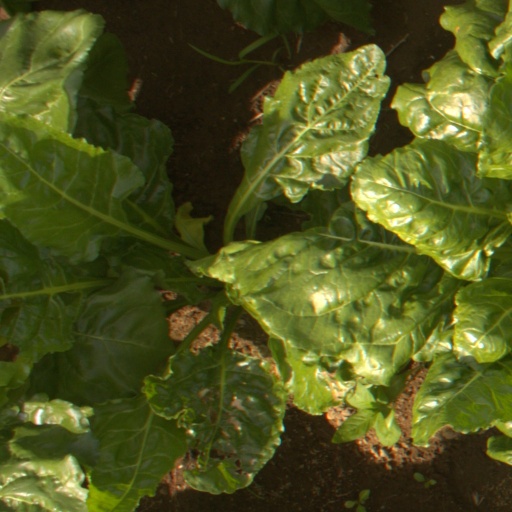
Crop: sugar beet